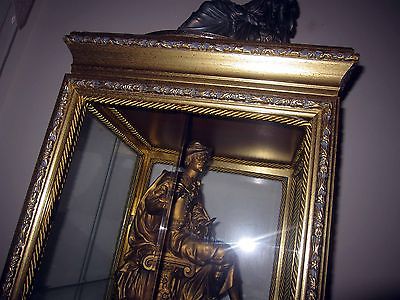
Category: cabinet